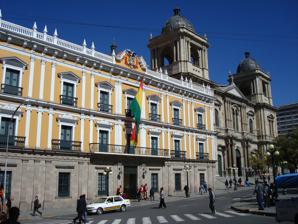
Building: Palacio Quemado
Country: Bolivia
Year built: 1825
Former official residence of the President of Bolivia The Palacio Quemado , La Paz The Bolivian Palace of Government , better known as Palacio Quemado ( Spanish: [paˈlasjo keˈmaðo] , Burnt Palace ), was the official residence of the President of Bolivia from 1853 to 2018 and again briefly from 2019 to 2020.  It is located in downtown La Paz on Plaza Murillo , next to the La Paz Cathedral and across from the Bolivian legislature . On 9 August 2018, it was replaced by the Casa Grande del Pueblo as the residence of the president by President Evo Morales . The interim government of Jeanine Áñez briefly reverted to occupying the Palacio Quemado from 2019 until 2020 when the newly elected Luis Arce returned to using the Casa Grande. It now serves as a museum. Its nickname originates from the fact that it was set aflame and burned almost to the ground during an uprising in 1875. It has since been rebuilt and redecorated a number of times, but the name stuck. History The lamppost where Gualberto Villarroel was hanged The Palacio Quemado earned its nickname of the "Burnt Palace" in 1875, when it was badly damaged during a violent revolution. Rebels, who opposed then-President Tomás Frías , set the palace alight after they failed to storm it. In front of the Palacio Quemado is the bust of former President Gualberto Villarroel , who was dragged into the plaza by an angry mob and hanged from a lamppost in 1946. Buildings The buildings were completed in 1853. Notes